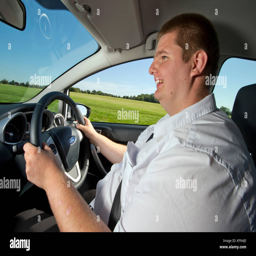
folk rock artist the first driver to benefit , with organisation driving person